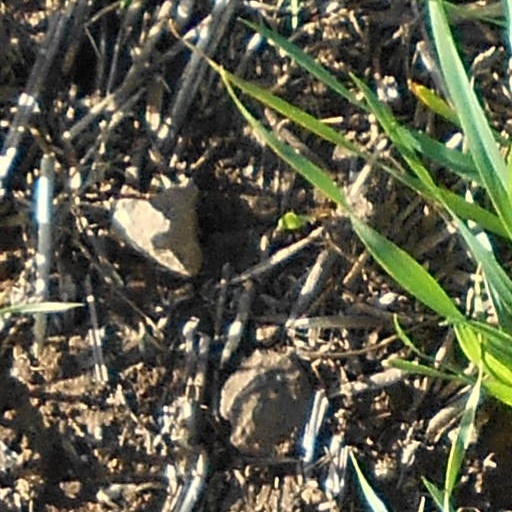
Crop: wheat